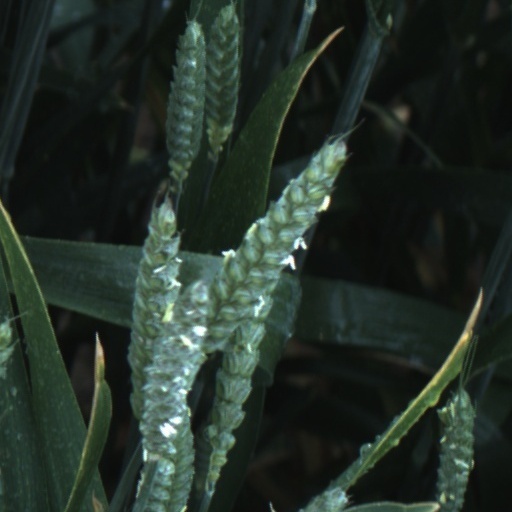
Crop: wheat